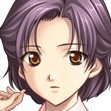
Portrait style: Anime Portrait